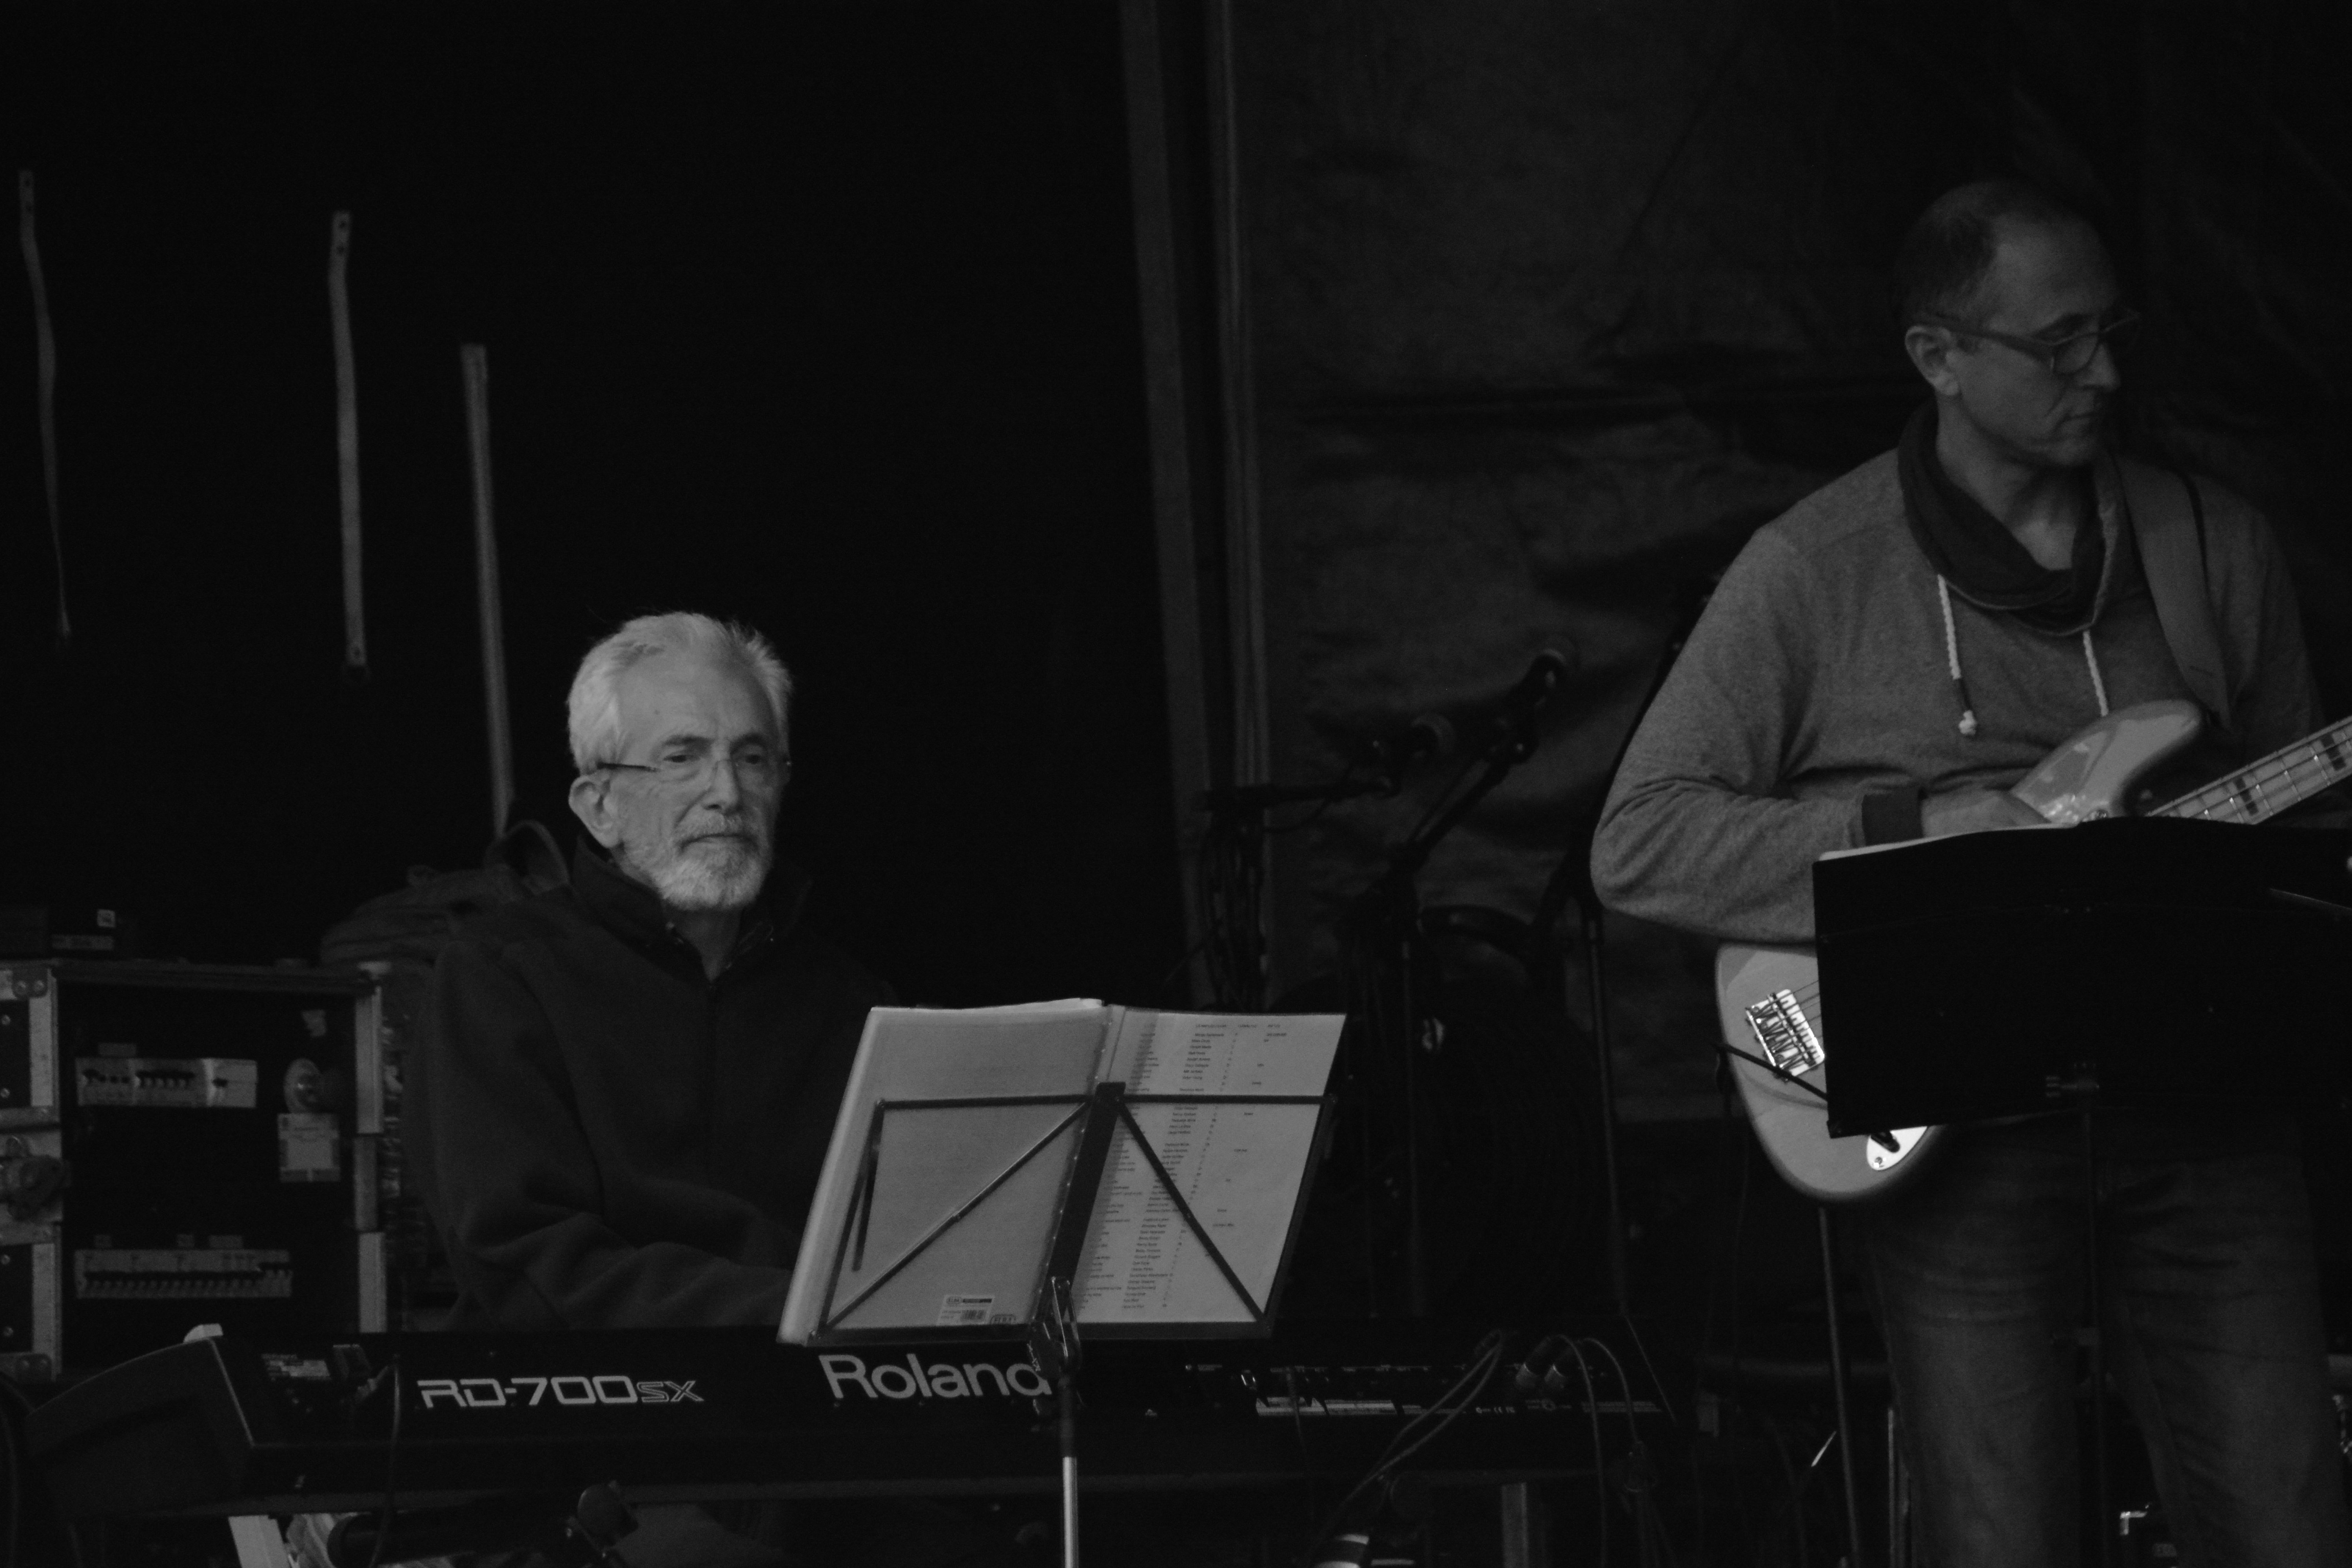
music, black and white, people, guitar, male, concert, singer, instrument, piano, microphone, darkness, performer, musician, black, monochrome, musical instrument, sit, men, stage, jazz, performance, guitarist, elderly, entertainment, adult, conductor, pianist, performing arts, monochrome photography, string instrument, microphone stand